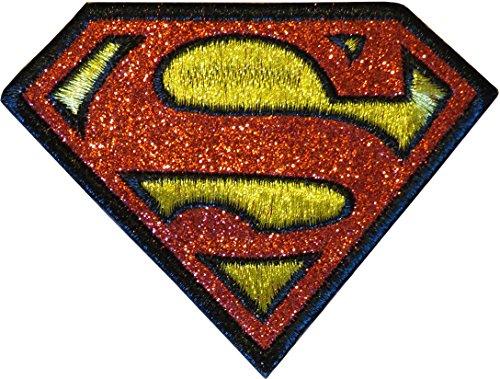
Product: Application DC Comics Originals Superman Logo Glitter Patch, 2", Multicolor
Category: Home & Kitchen | Bedding | Kids' Bedding | Decorative Pillows & Covers | Travel Pillows
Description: Perfect for Jeans, Jackets, Vests, hats, Backpacks, and more.
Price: $4.99
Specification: ProductDimensions:3.8x0x2.8inches|ItemWeight:0.32ounces|ShippingWeight:0.32ounces(Viewshippingratesandpolicies)|DomesticShipping:ItemcanbeshippedwithinU.S.|InternationalShipping:ThisitemcanbeshippedtoselectcountriesoutsideoftheU.S.LearnMore|ASIN:B074XC3MTG|Itemmodelnumber:P-DC-0178-G|Manufacturerrecommendedage:4-15years